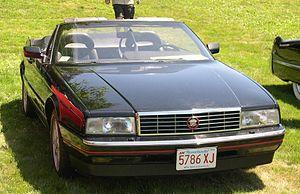
La Cadillac Allanté est un coupé cabriolet deux places produit par la marque américaine Cadillac et co-développé par Pininfarina de 1987 à 1993 à 21 430 exemplaires.